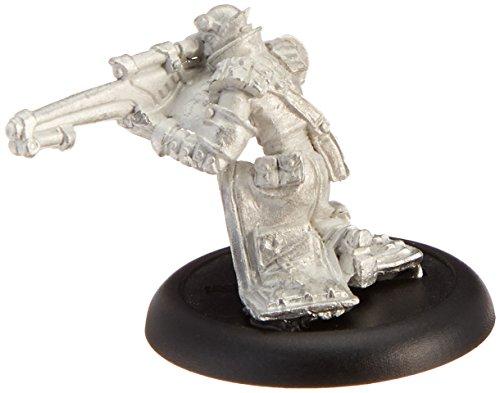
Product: Privateer Press Warmachine - Retribution of Scyrah - Ghost Sniper Solo Model Kit
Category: Toys & Games | Hobbies | Models & Model Kits | Model Kits | Figure Kits
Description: Great Condition.
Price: $9.99